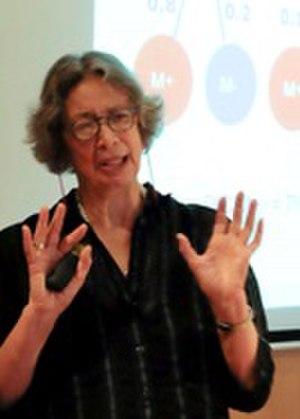
Laura Martignon est une mathématicienne colombienne et italienne. Depuis 2003, elle est professeur de mathématiques et d'éducation mathématique à l'université d'enseignement de Ludwigsburg. Elle a été jusqu'en 2017 scientifique auxiliaire à l'Institut Max-Planck de développement humain à Berlin, où elle a précédemment occupé le poste de chercheuse principale. Elle a également enseigné les mathématiques à l'université de Brasilia pendant dix ans et a passé un an et demi à l'université hébraïque de Jérusalem avec une bourse de recherche du gouvernement israélien.